Sungei Road

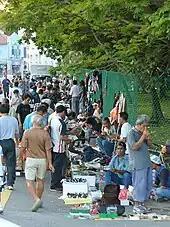
Street hawkers peddling their wares at Sungei Road.

From the 1930s, Sungei Road and its surrounding roads became a flea market better known as the "Thieves' Market", because all sorts of second-hand merchandise as well as contraband goods were sold here. The peddlers may change from day to day and there were no receipts, so refunds are impossible. Until the British Army withdrawal in the late 1960s, it was also a place to buy army merchandise like uniforms, army gear and other army surplus, possibly looted earlier from British military stores. The open-air market soon acquired a bad reputation as the major dissemination venue for stolen goods that would last to the present day. If an item was "lost" recently, people can try their luck in looking for it at the "Thieves' Market", and buying it back from the sellers who will always claim no knowledge of its source.